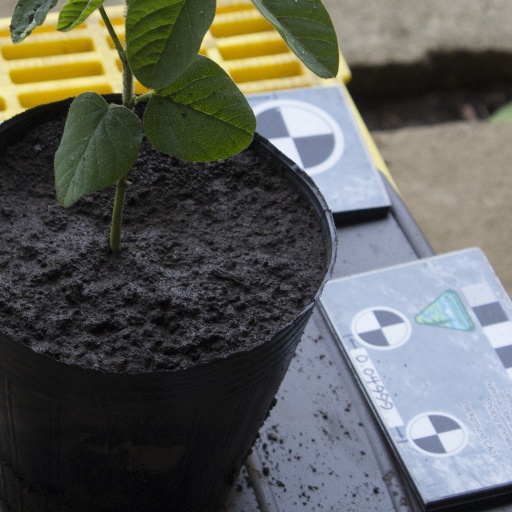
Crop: soybean